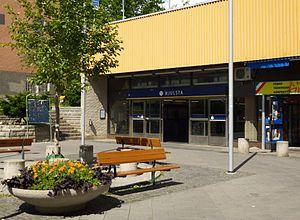
Hjulsta est une station de métro de la Ligne T10 du métro de Stockholm, et elle en est le terminus. La distance entre Hjulsta et l'autre terminus de la ligne, Kungsträdgården est de 14,3 kilomètres.